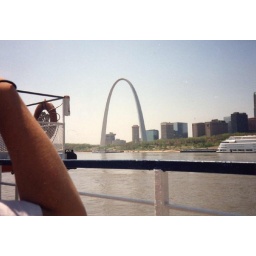
A view of the St. Louis arch from a river boat in the Mississippi river.